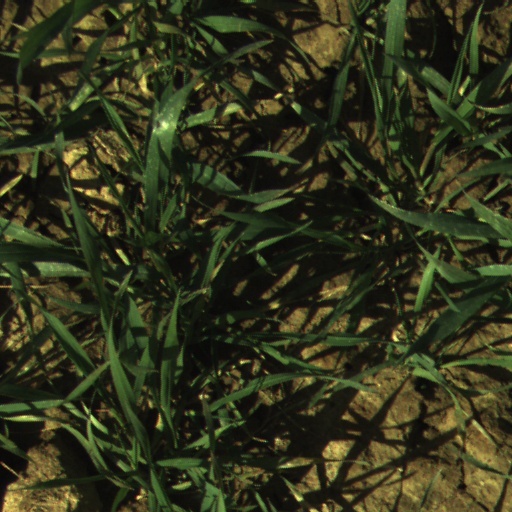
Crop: wheat